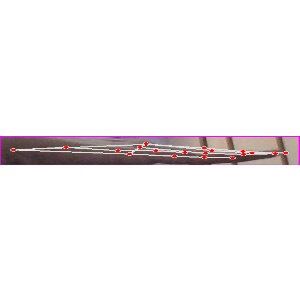
अक्षर: ज